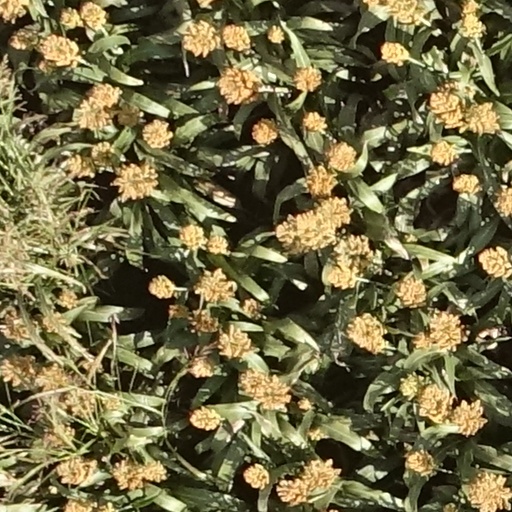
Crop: sorghum